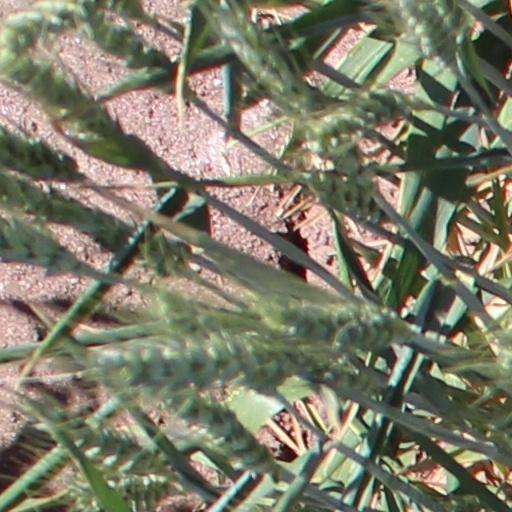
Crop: wheat